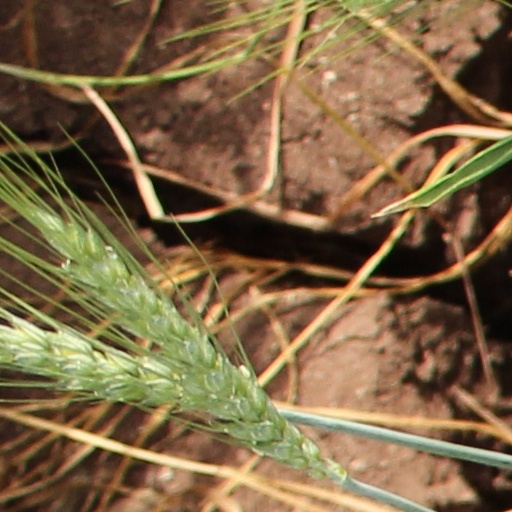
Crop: wheat